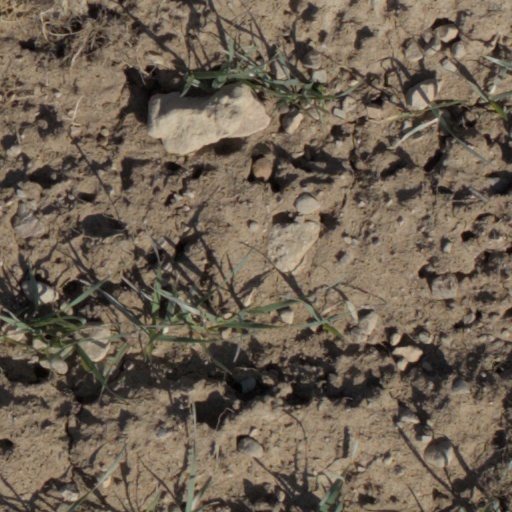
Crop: wheat